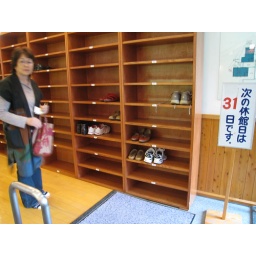
#2 Take off your shoes and place in box